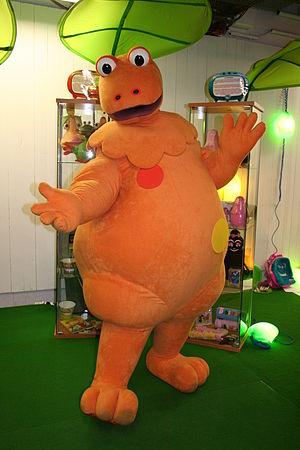
Séance de dédicaces avec Casimir (Yves Brunier) sur le stand Redis moi tout, organisée par Paris Jouets Collections (Paris, France).
L'Île aux enfants est une émission de télévision française pour la jeunesse comptant 968 épisodes.
Casimir est un personnage de fiction français créé par Yves Brunier et Christophe Izard dans les années 1970.
Le gloubi-boulga est un plat imaginaire et la nourriture préférée du dinosaure Casimir, personnage principal de L'Île aux enfants, une émission de télévision destinée aux enfants diffusée en France à la fin des années 1970 et au début des années 1980.
Une émission pour la jeunesse est une émission télévisée ou radiodiffusée de divertissement ou de culture générale destinée au jeune public.